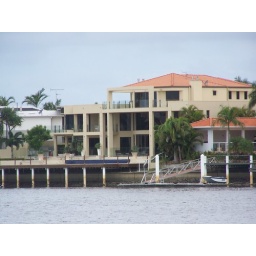
A few houses along the water owned by rich people